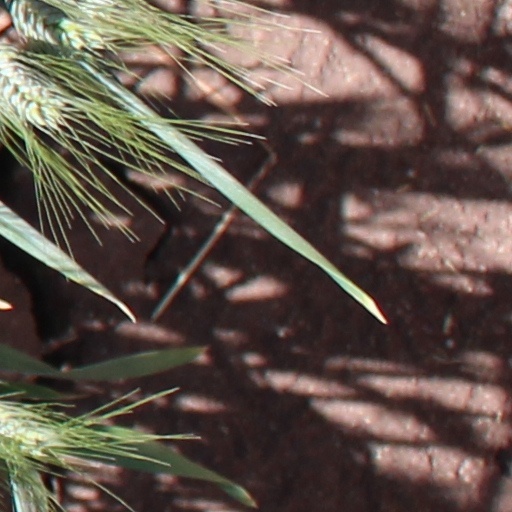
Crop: wheat